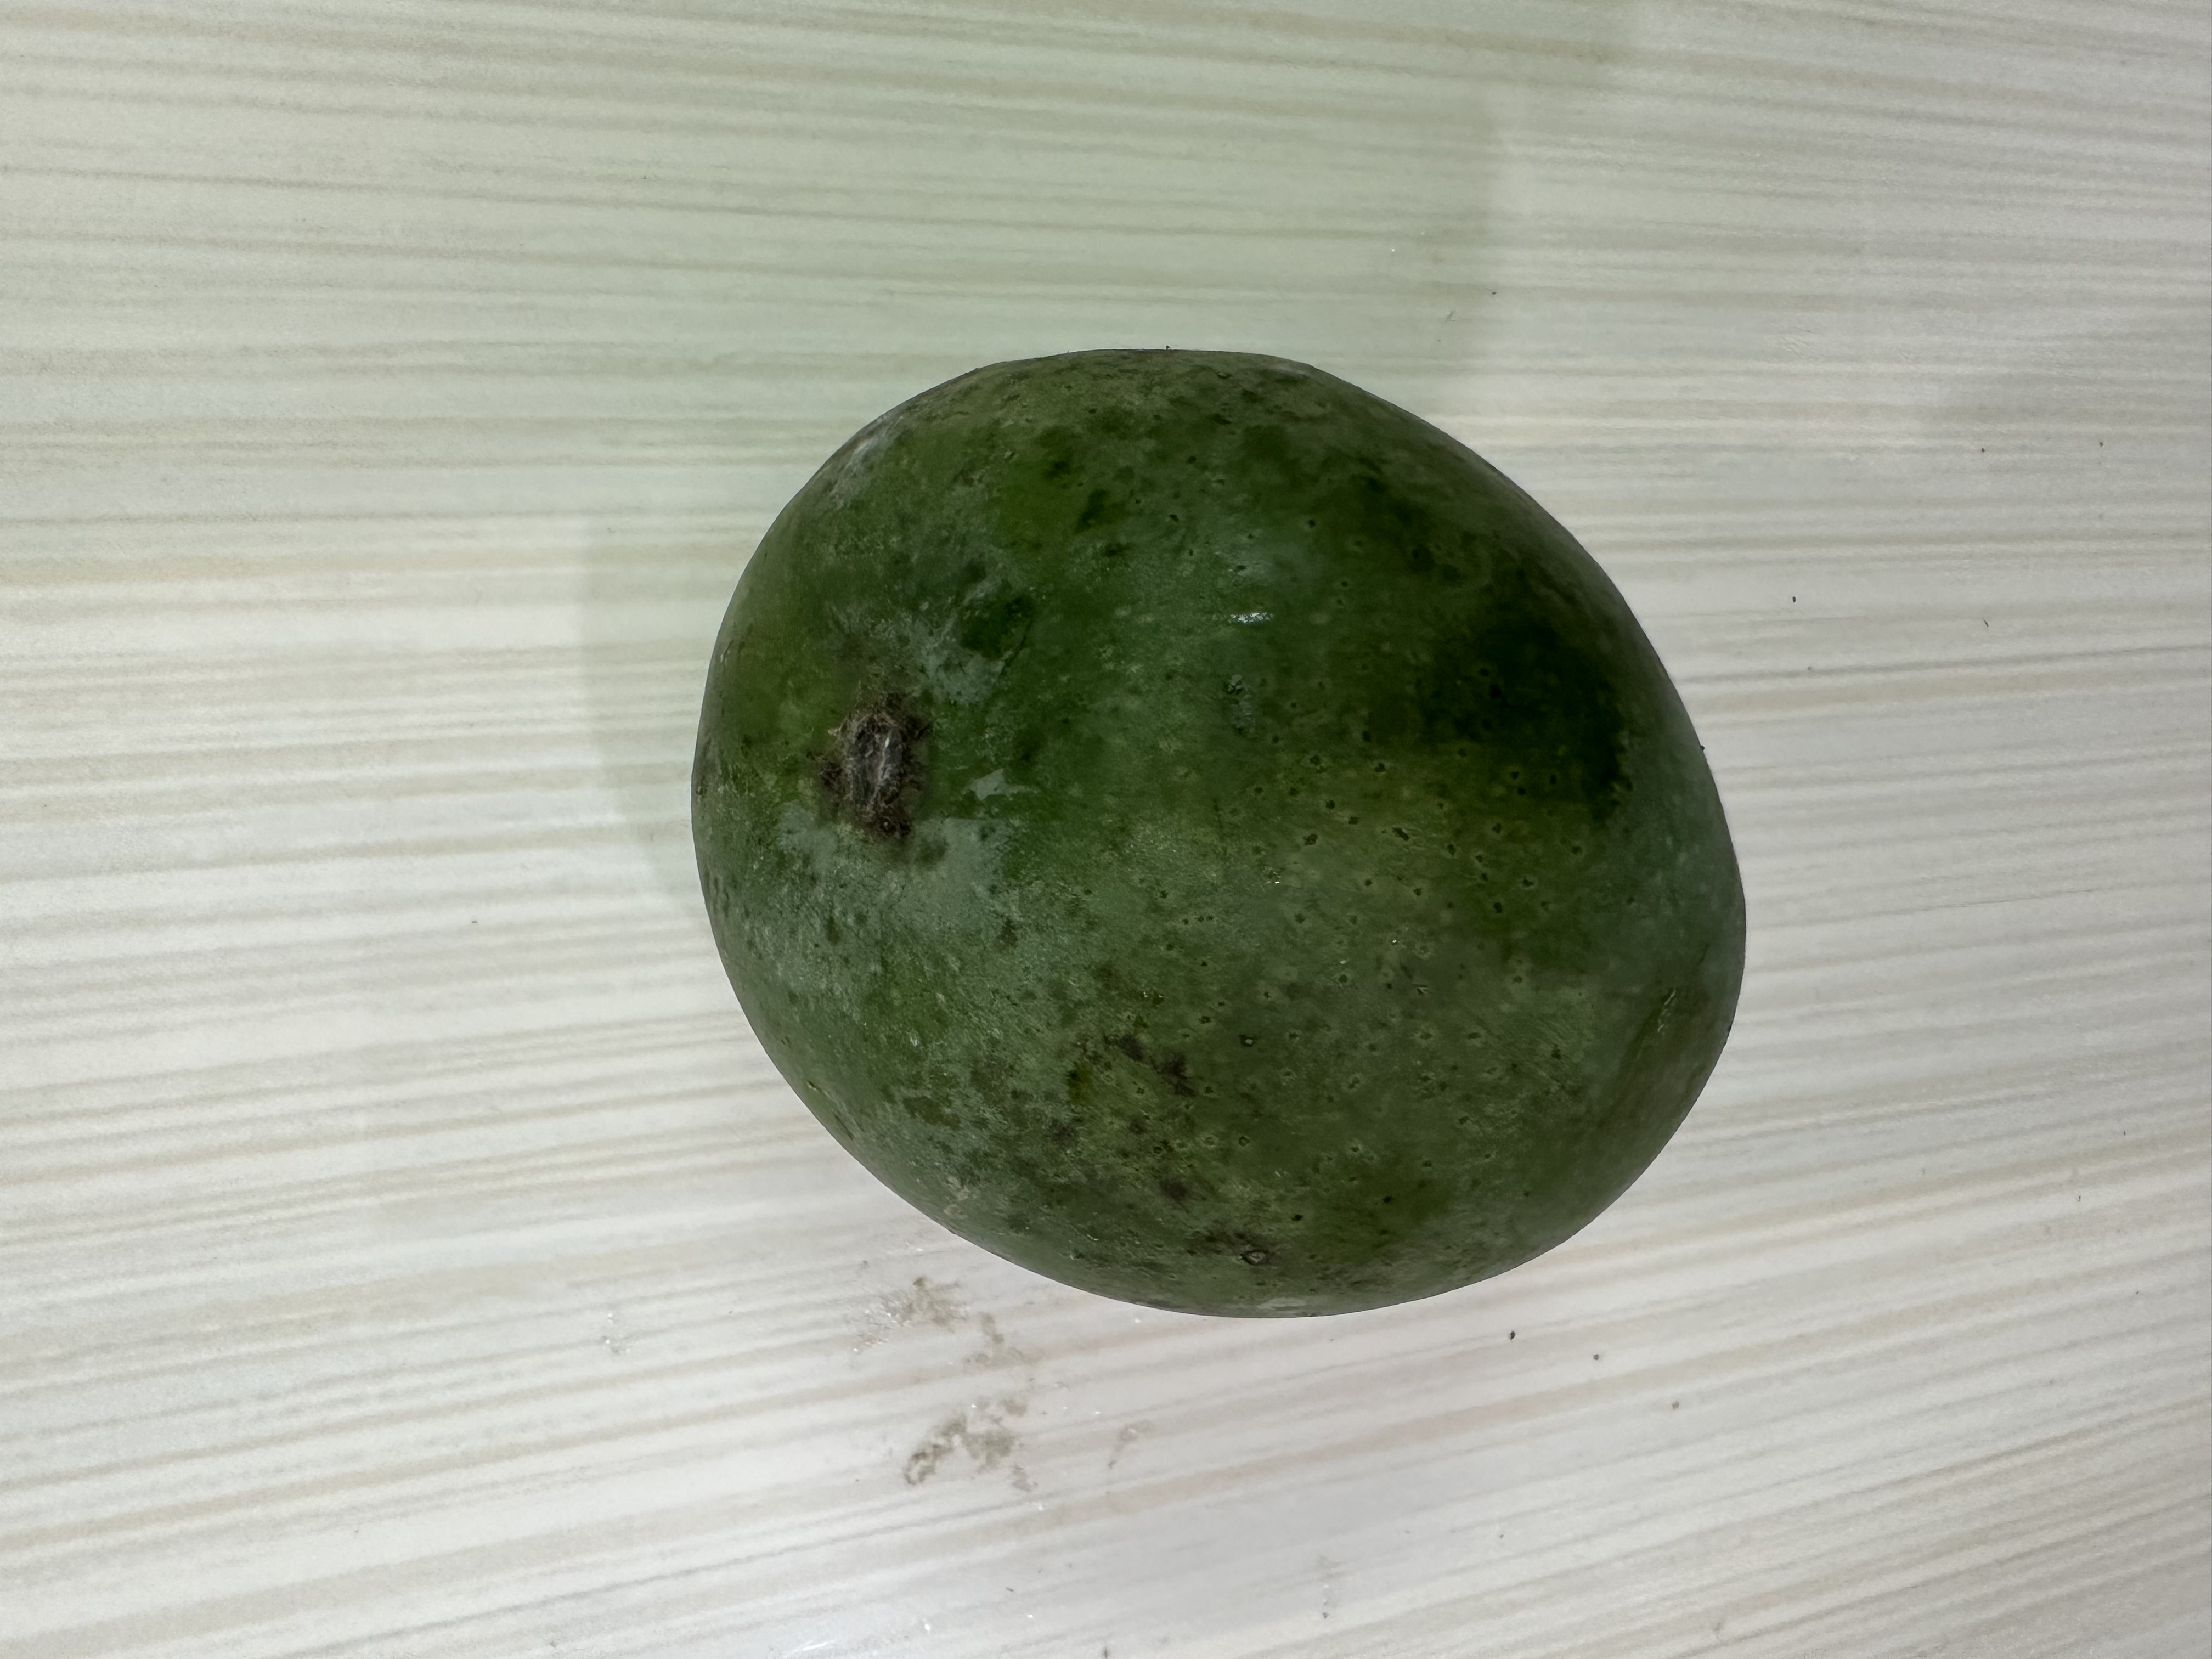
Mango variety: Harivanga